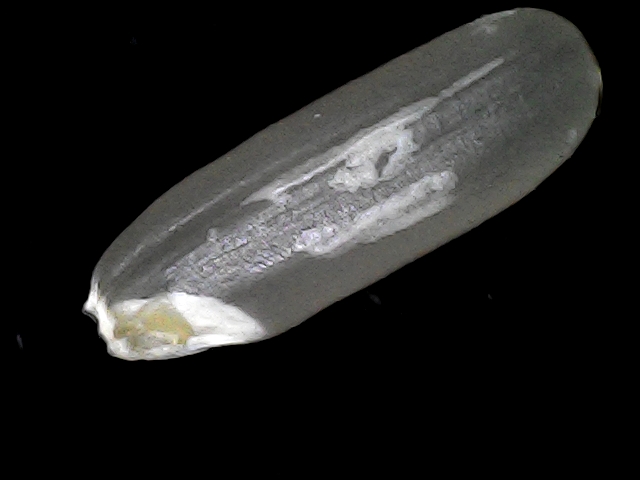
Rice variety: BD30